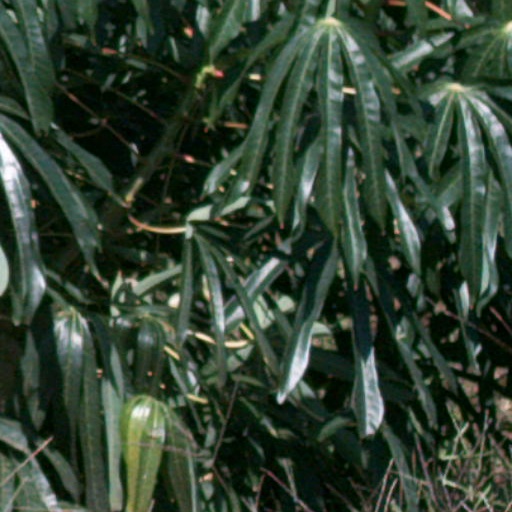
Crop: cassava